Zeta Ophiuchi

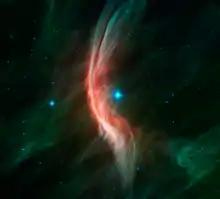
Infrared image of the shockwave (yellow arc) created by the runaway star Zeta Ophiuchi in an interstellar dust cloud

ζ Ophiuchi is moving through space with a peculiar velocity of 30 km s. Based upon the age and direction of motion of this star, it is a member of the Upper Scorpius sub-group of the Scorpius–Centaurus association of stars that share a common origin and space velocity. Such runaway stars may be ejected by dynamic interactions between three or four stars. However, in this case the star may be a former component of a binary star system in which the more massive primary was destroyed in a type II supernova explosion. It is possible that ζ Ophiuchi accreted mass from its companion before it was ejected. The pulsar PSR B1929+10 may be the leftover remnant of this supernova, as it too was ejected from the association with a velocity vector that fits the scenario.